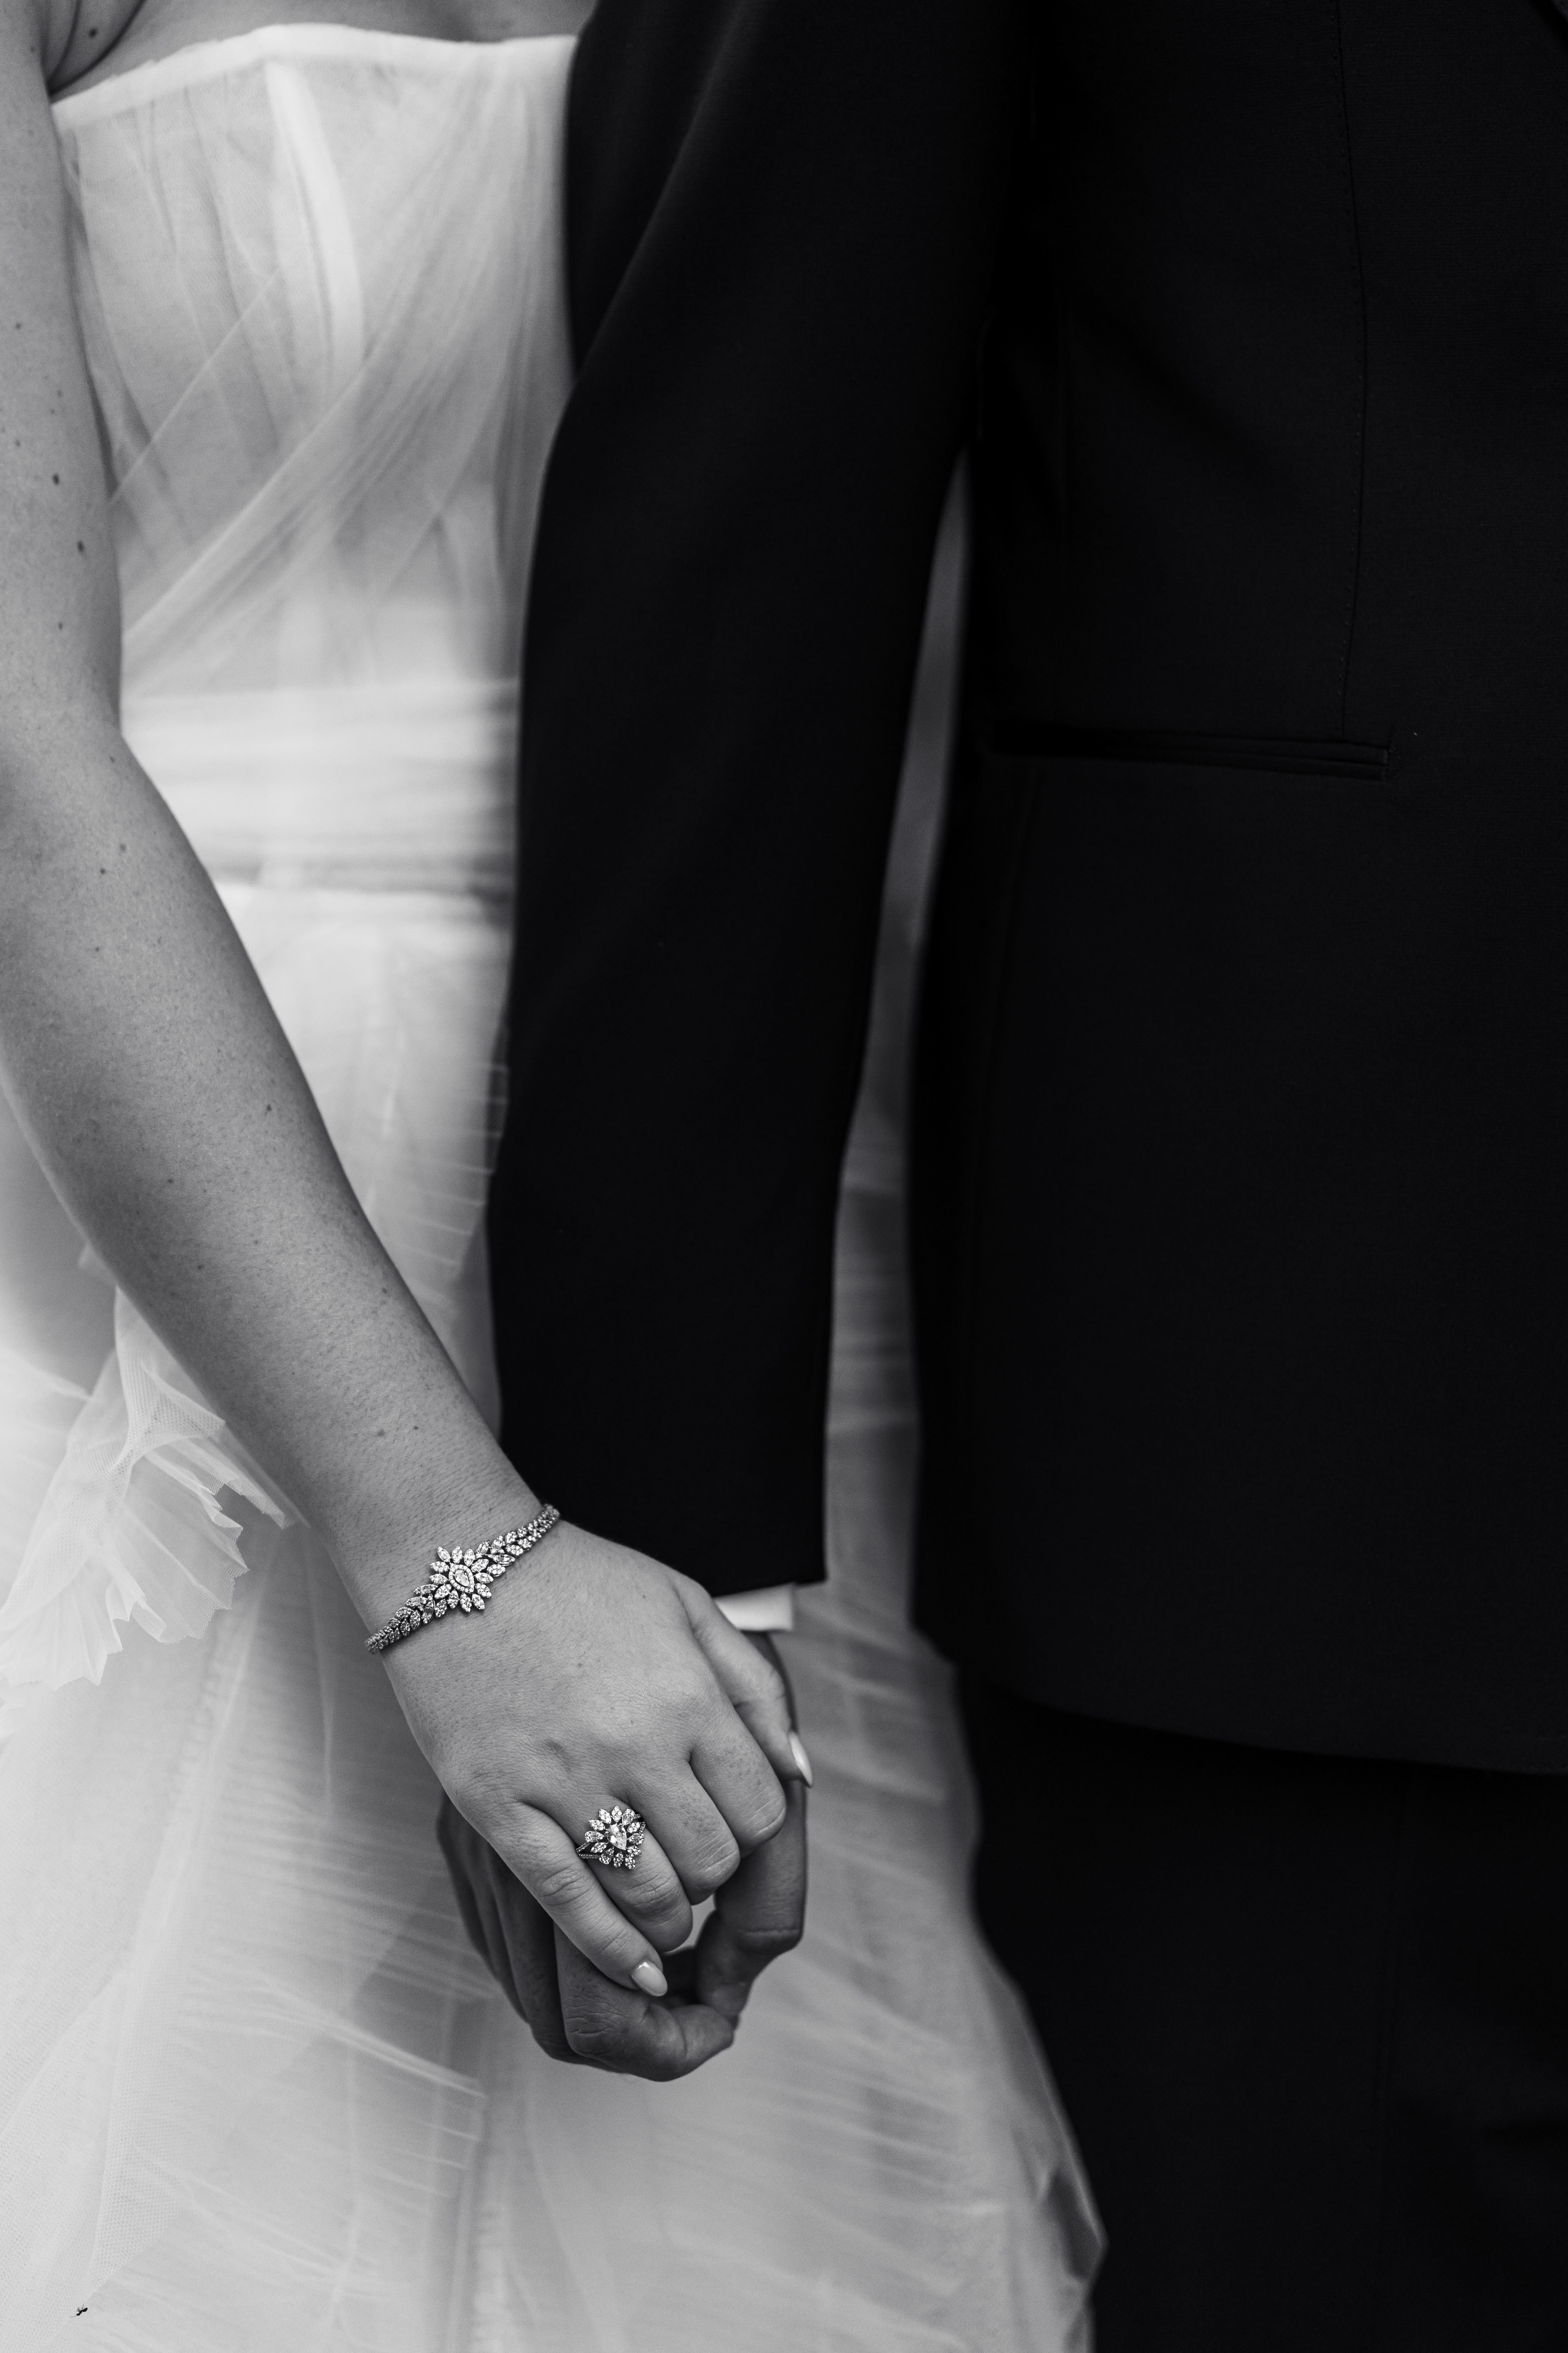
photography, photograph, white, finger, bride, formal wear, wedding dress, bridal clothing, monochrome photography, black, dress, gown, gesture, ceremony, marriage, jewellery, waist, bridal party dress, Strapless dress, wedding, black and white, wedding ceremony supply, holding hands, haute couture, engagement ring, tradition, love, happiness, ring, wedding ring, embellishment